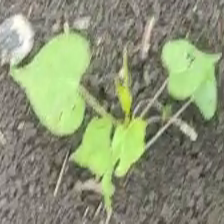
Weed species: Obscure_morning _glory(Ipomoea obscura)